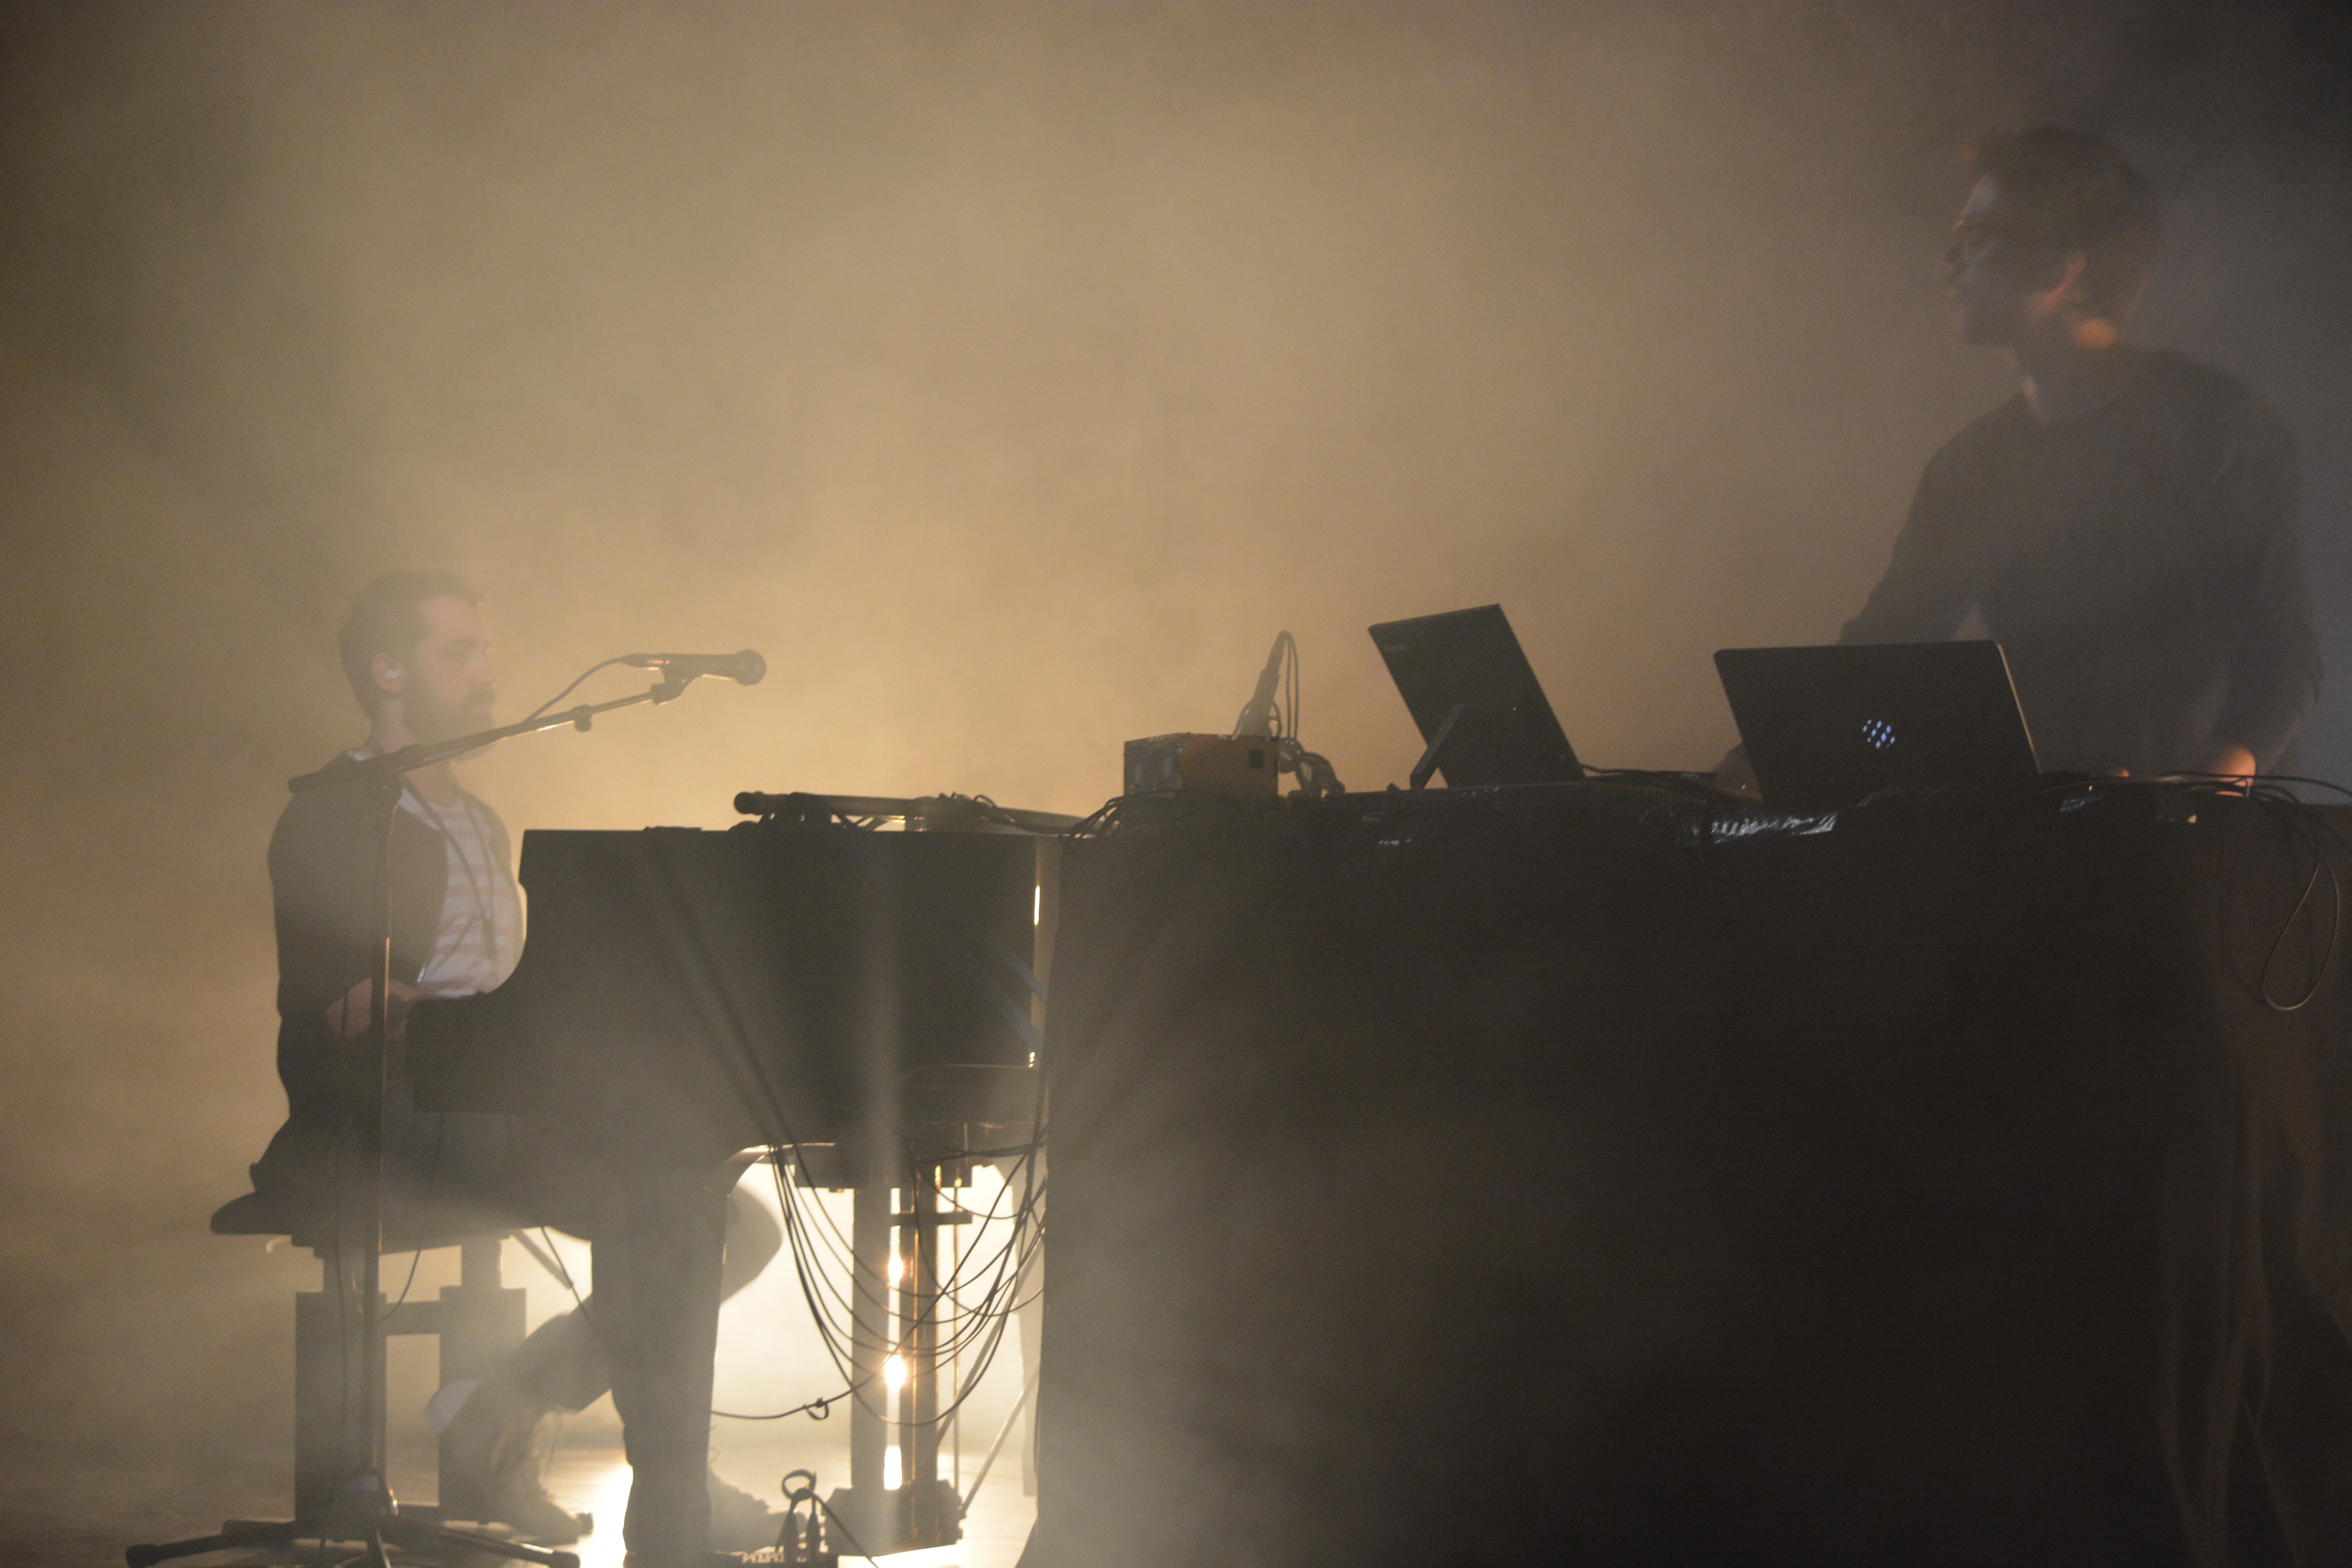
music, light, night, sunlight, morning, concert, darkness, stage, hamburg, kampnagel, grand brothers, atmosphere of earth